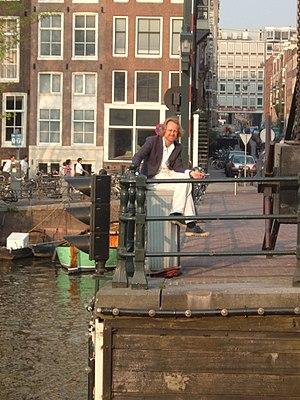
Thomas Rosenboom, né le 8 janvier 1956 à Doetinchem, est un écrivain néerlandais.